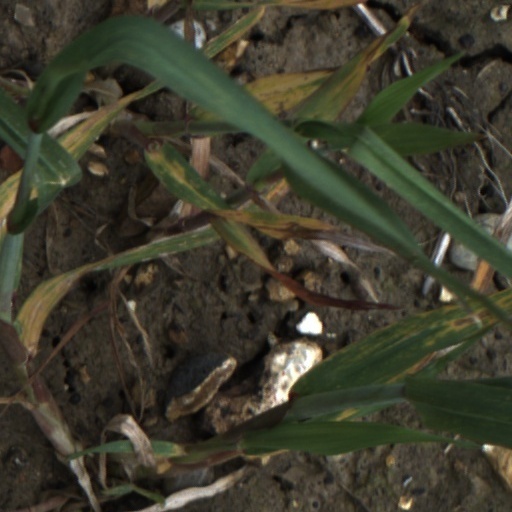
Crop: wheat